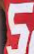
Number: 5